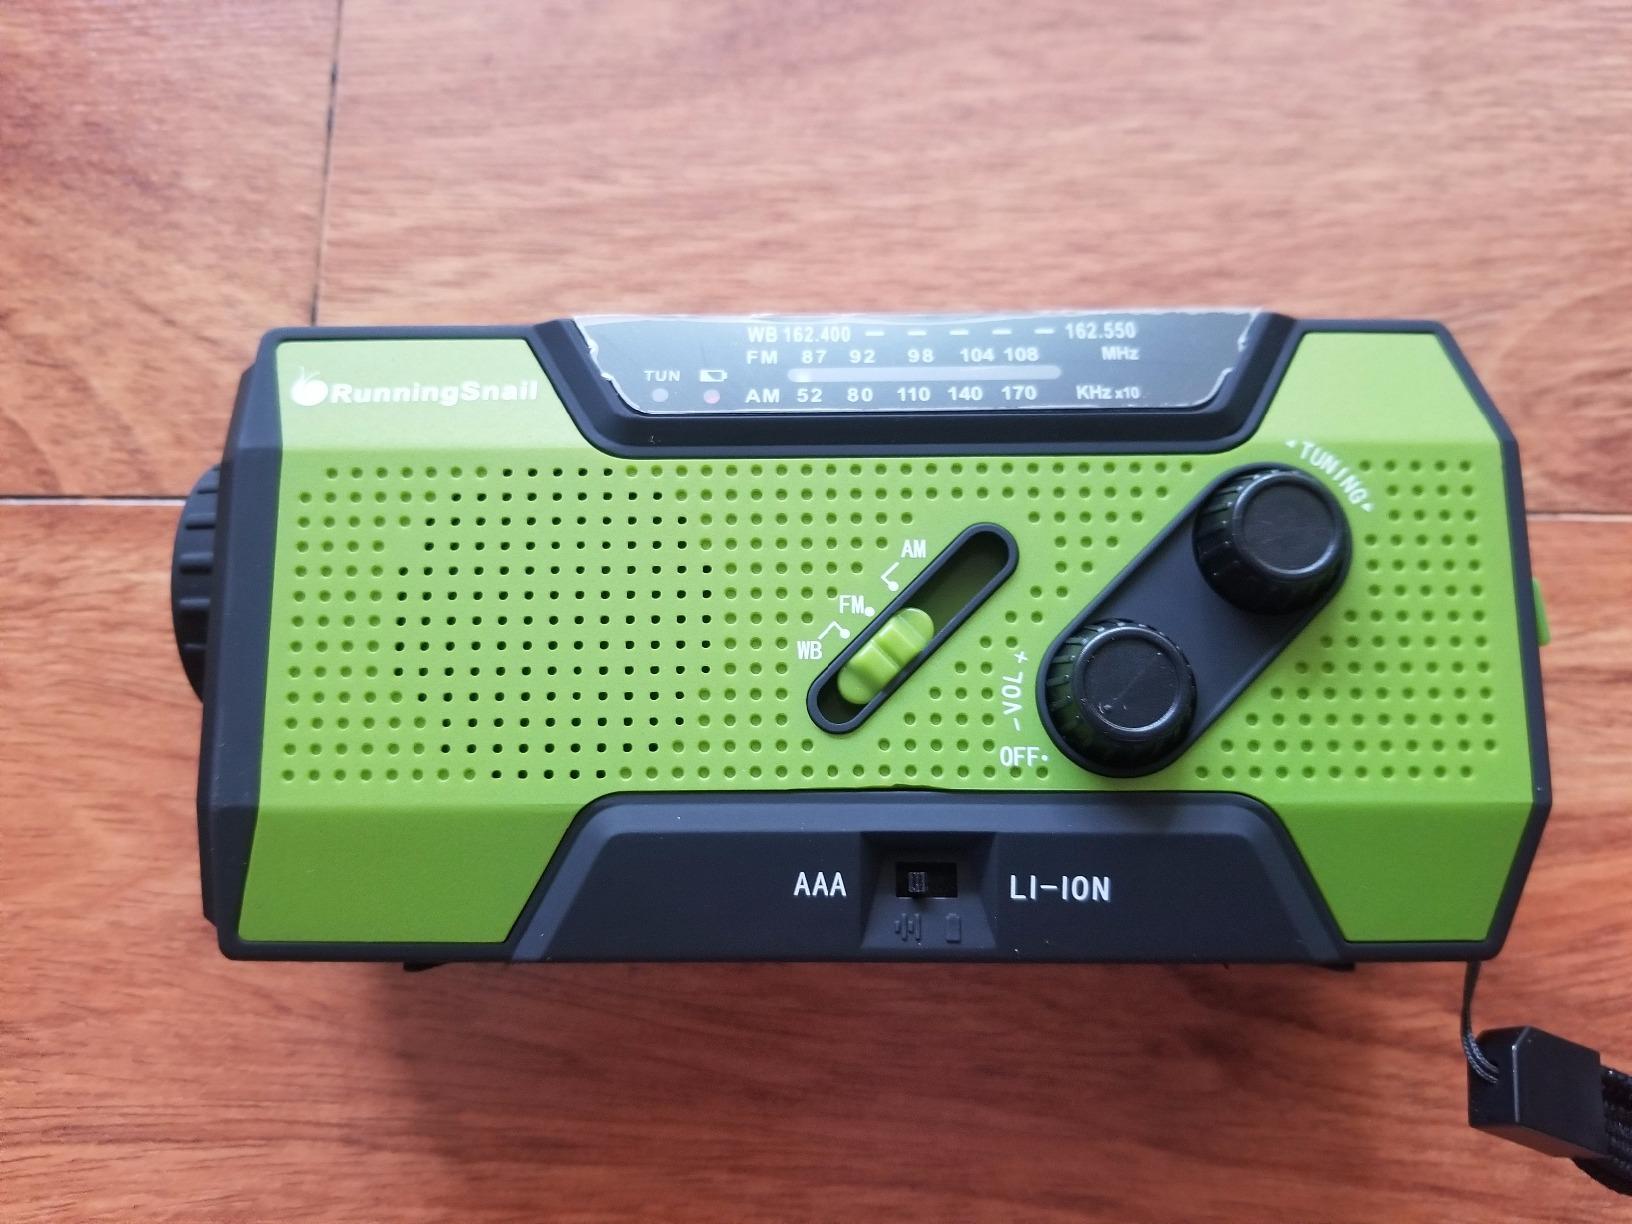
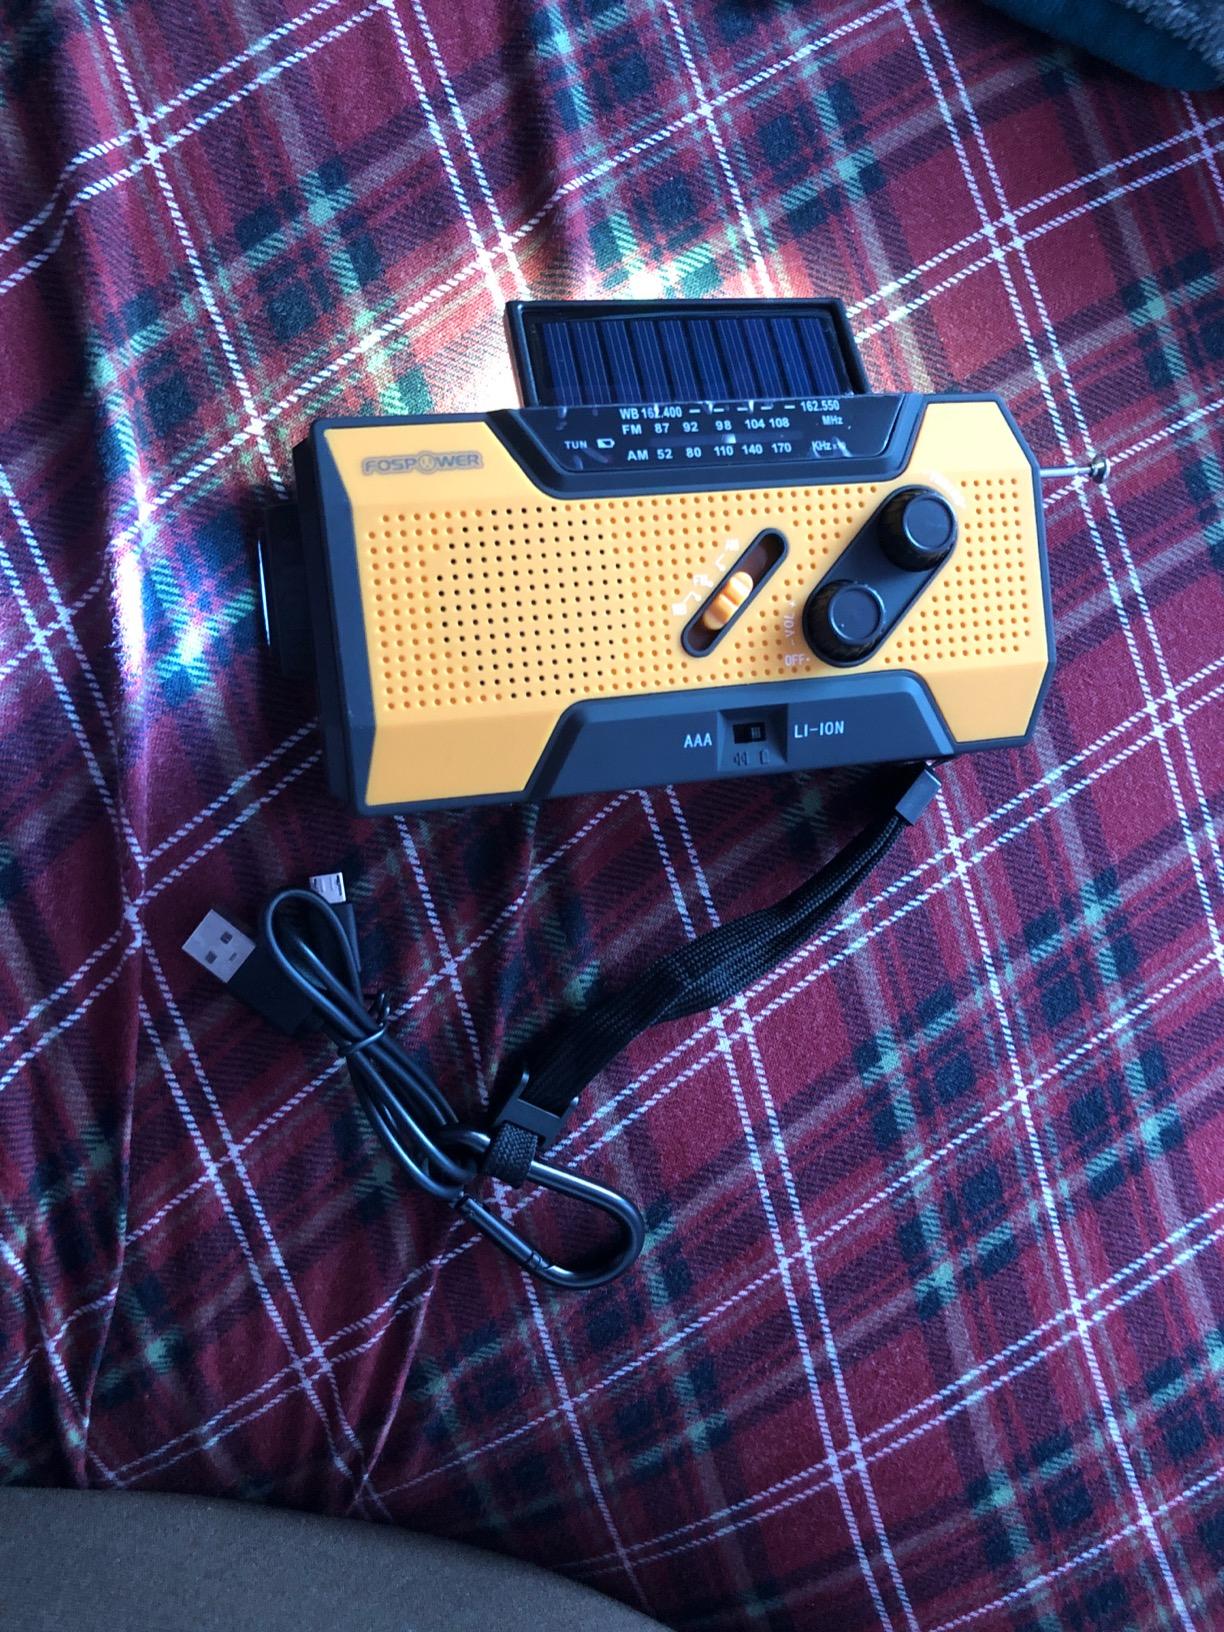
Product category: radio
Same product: no